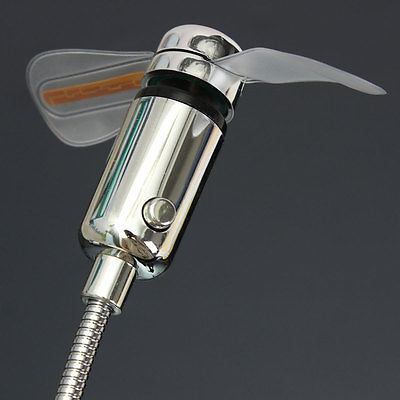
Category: fan